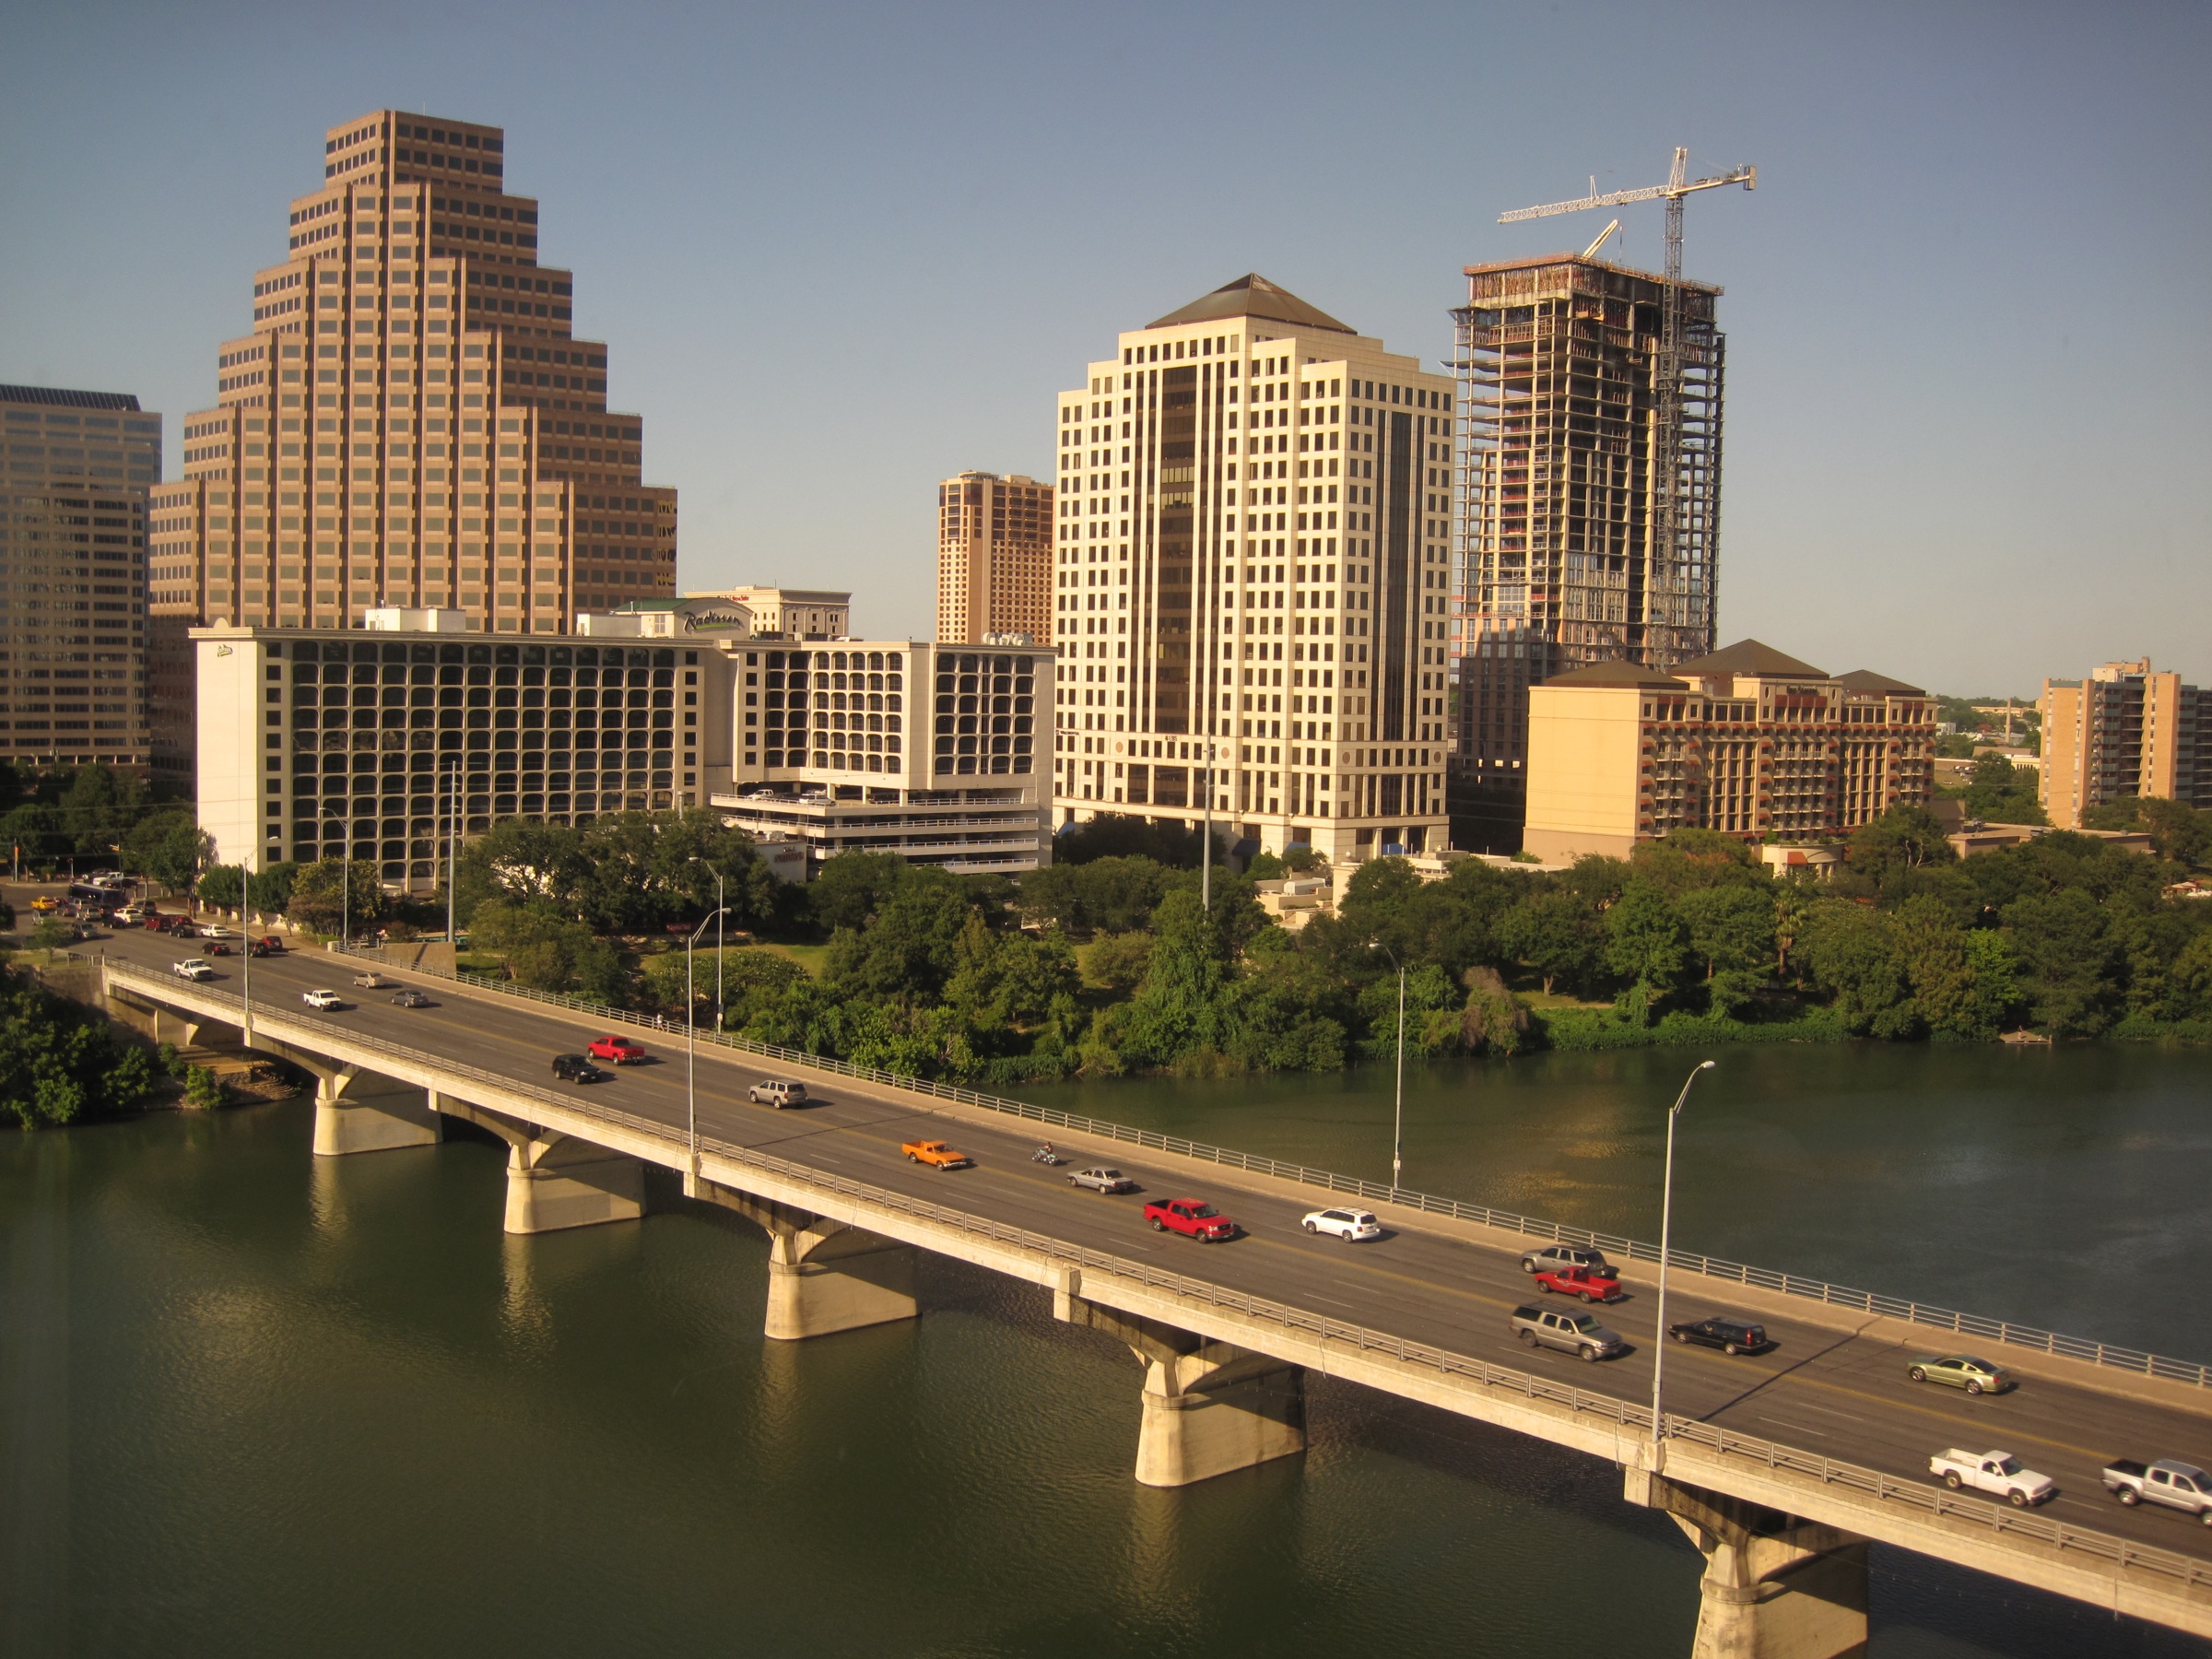
dock, architecture, bridge, skyline, city, skyscraper, river, cityscape, downtown, dusk, evening, reflection, landmark, waterway, tower block, austin, condominium, urban area, residential area, geographical feature, human settlement, metropolitan area